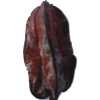
Label: carambola